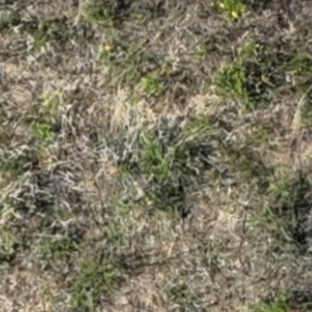
Month: july
Dye color: blue
Dye concentration: low